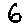
Label: 6